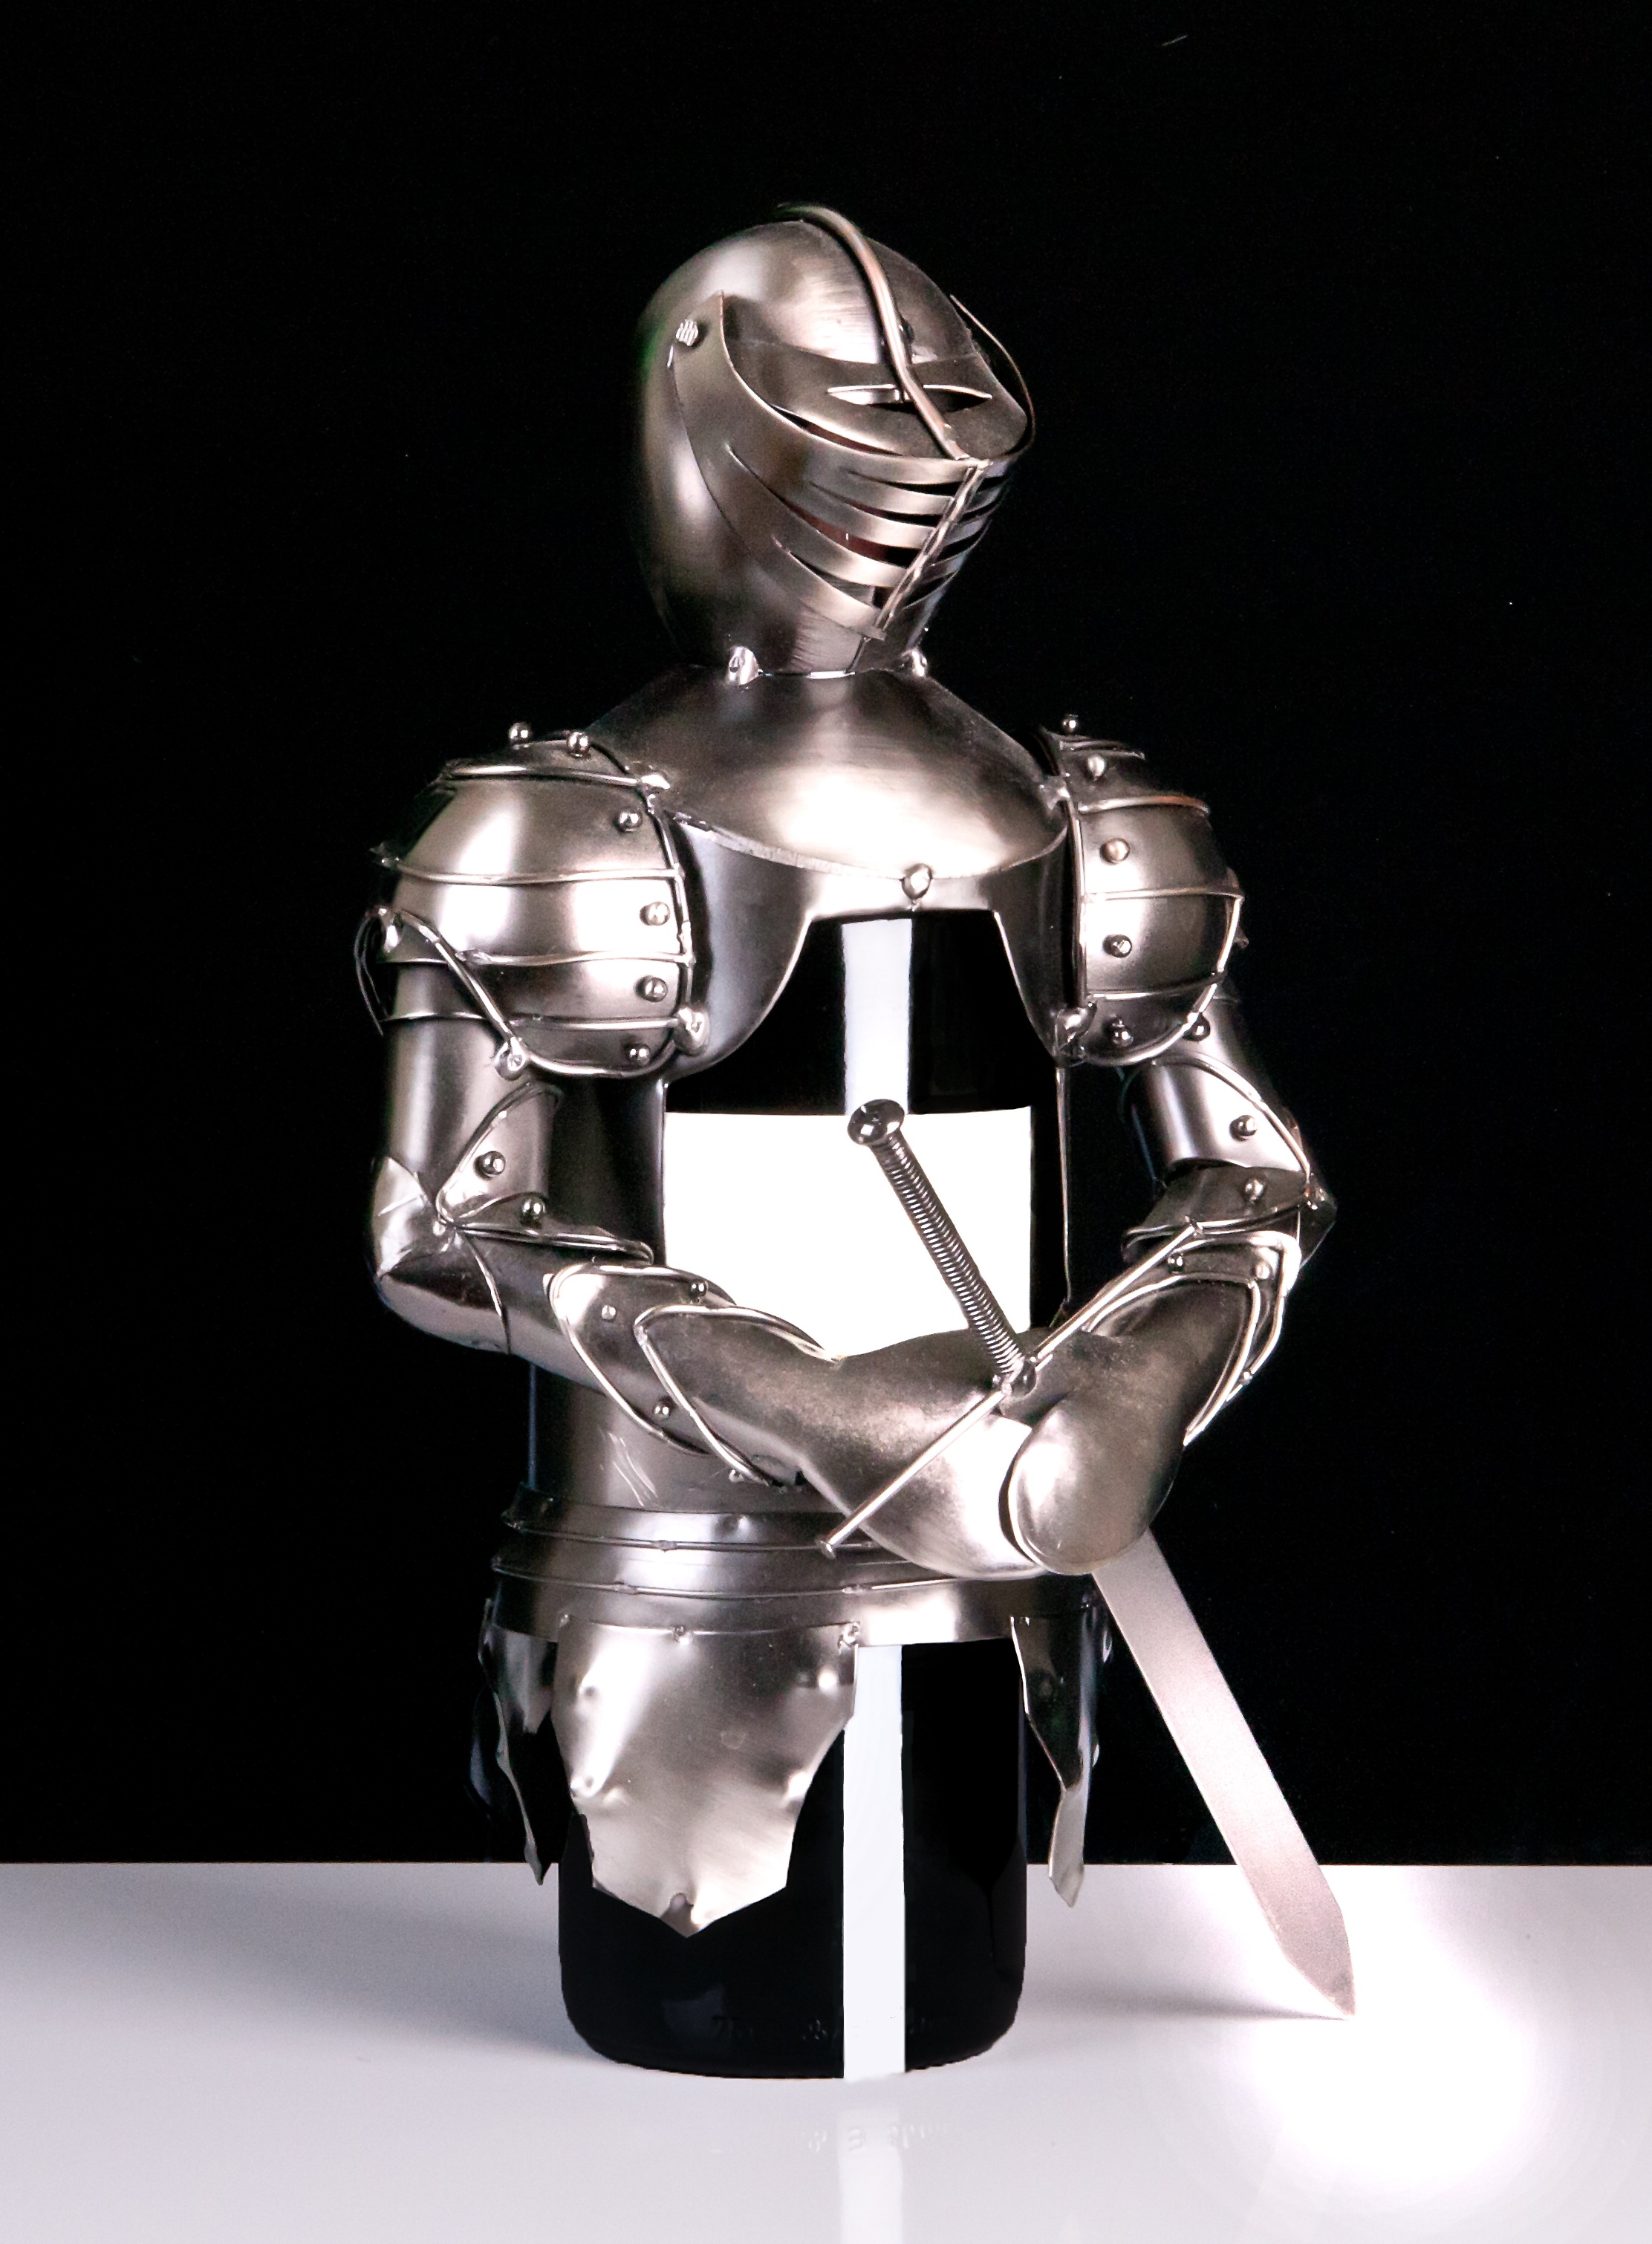
glass, monument, steel, bar, statue, decoration, metal, toy, alcohol, wine bottle, storage, glass bottle, sculpture, grey, art, knight, figurine, iron, exhibition, armour, guard, gastronomy, beverages, metallic, rarity, aluminium, winemaker, wine trade, parking possibility